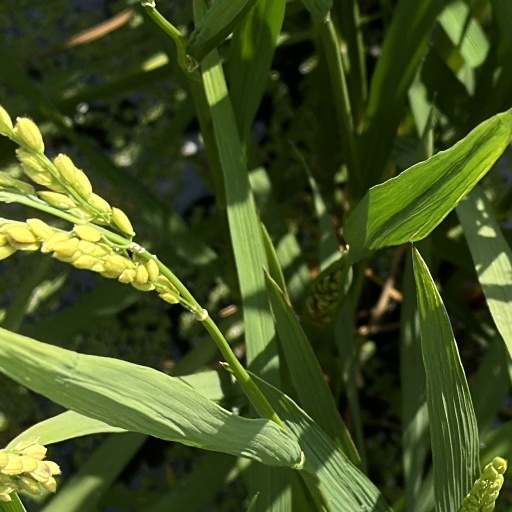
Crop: rice